Wealth management

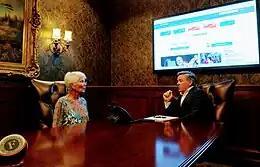
A wealth management consultation

Traditionally, the wealthiest retail clients of investment firms demanded a greater level of service, product offering and sales personnel than that received by average clients. With an increase in the number of affluent investors in recent years, there has been an increasing demand for sophisticated financial solutions and expertise throughout the world.